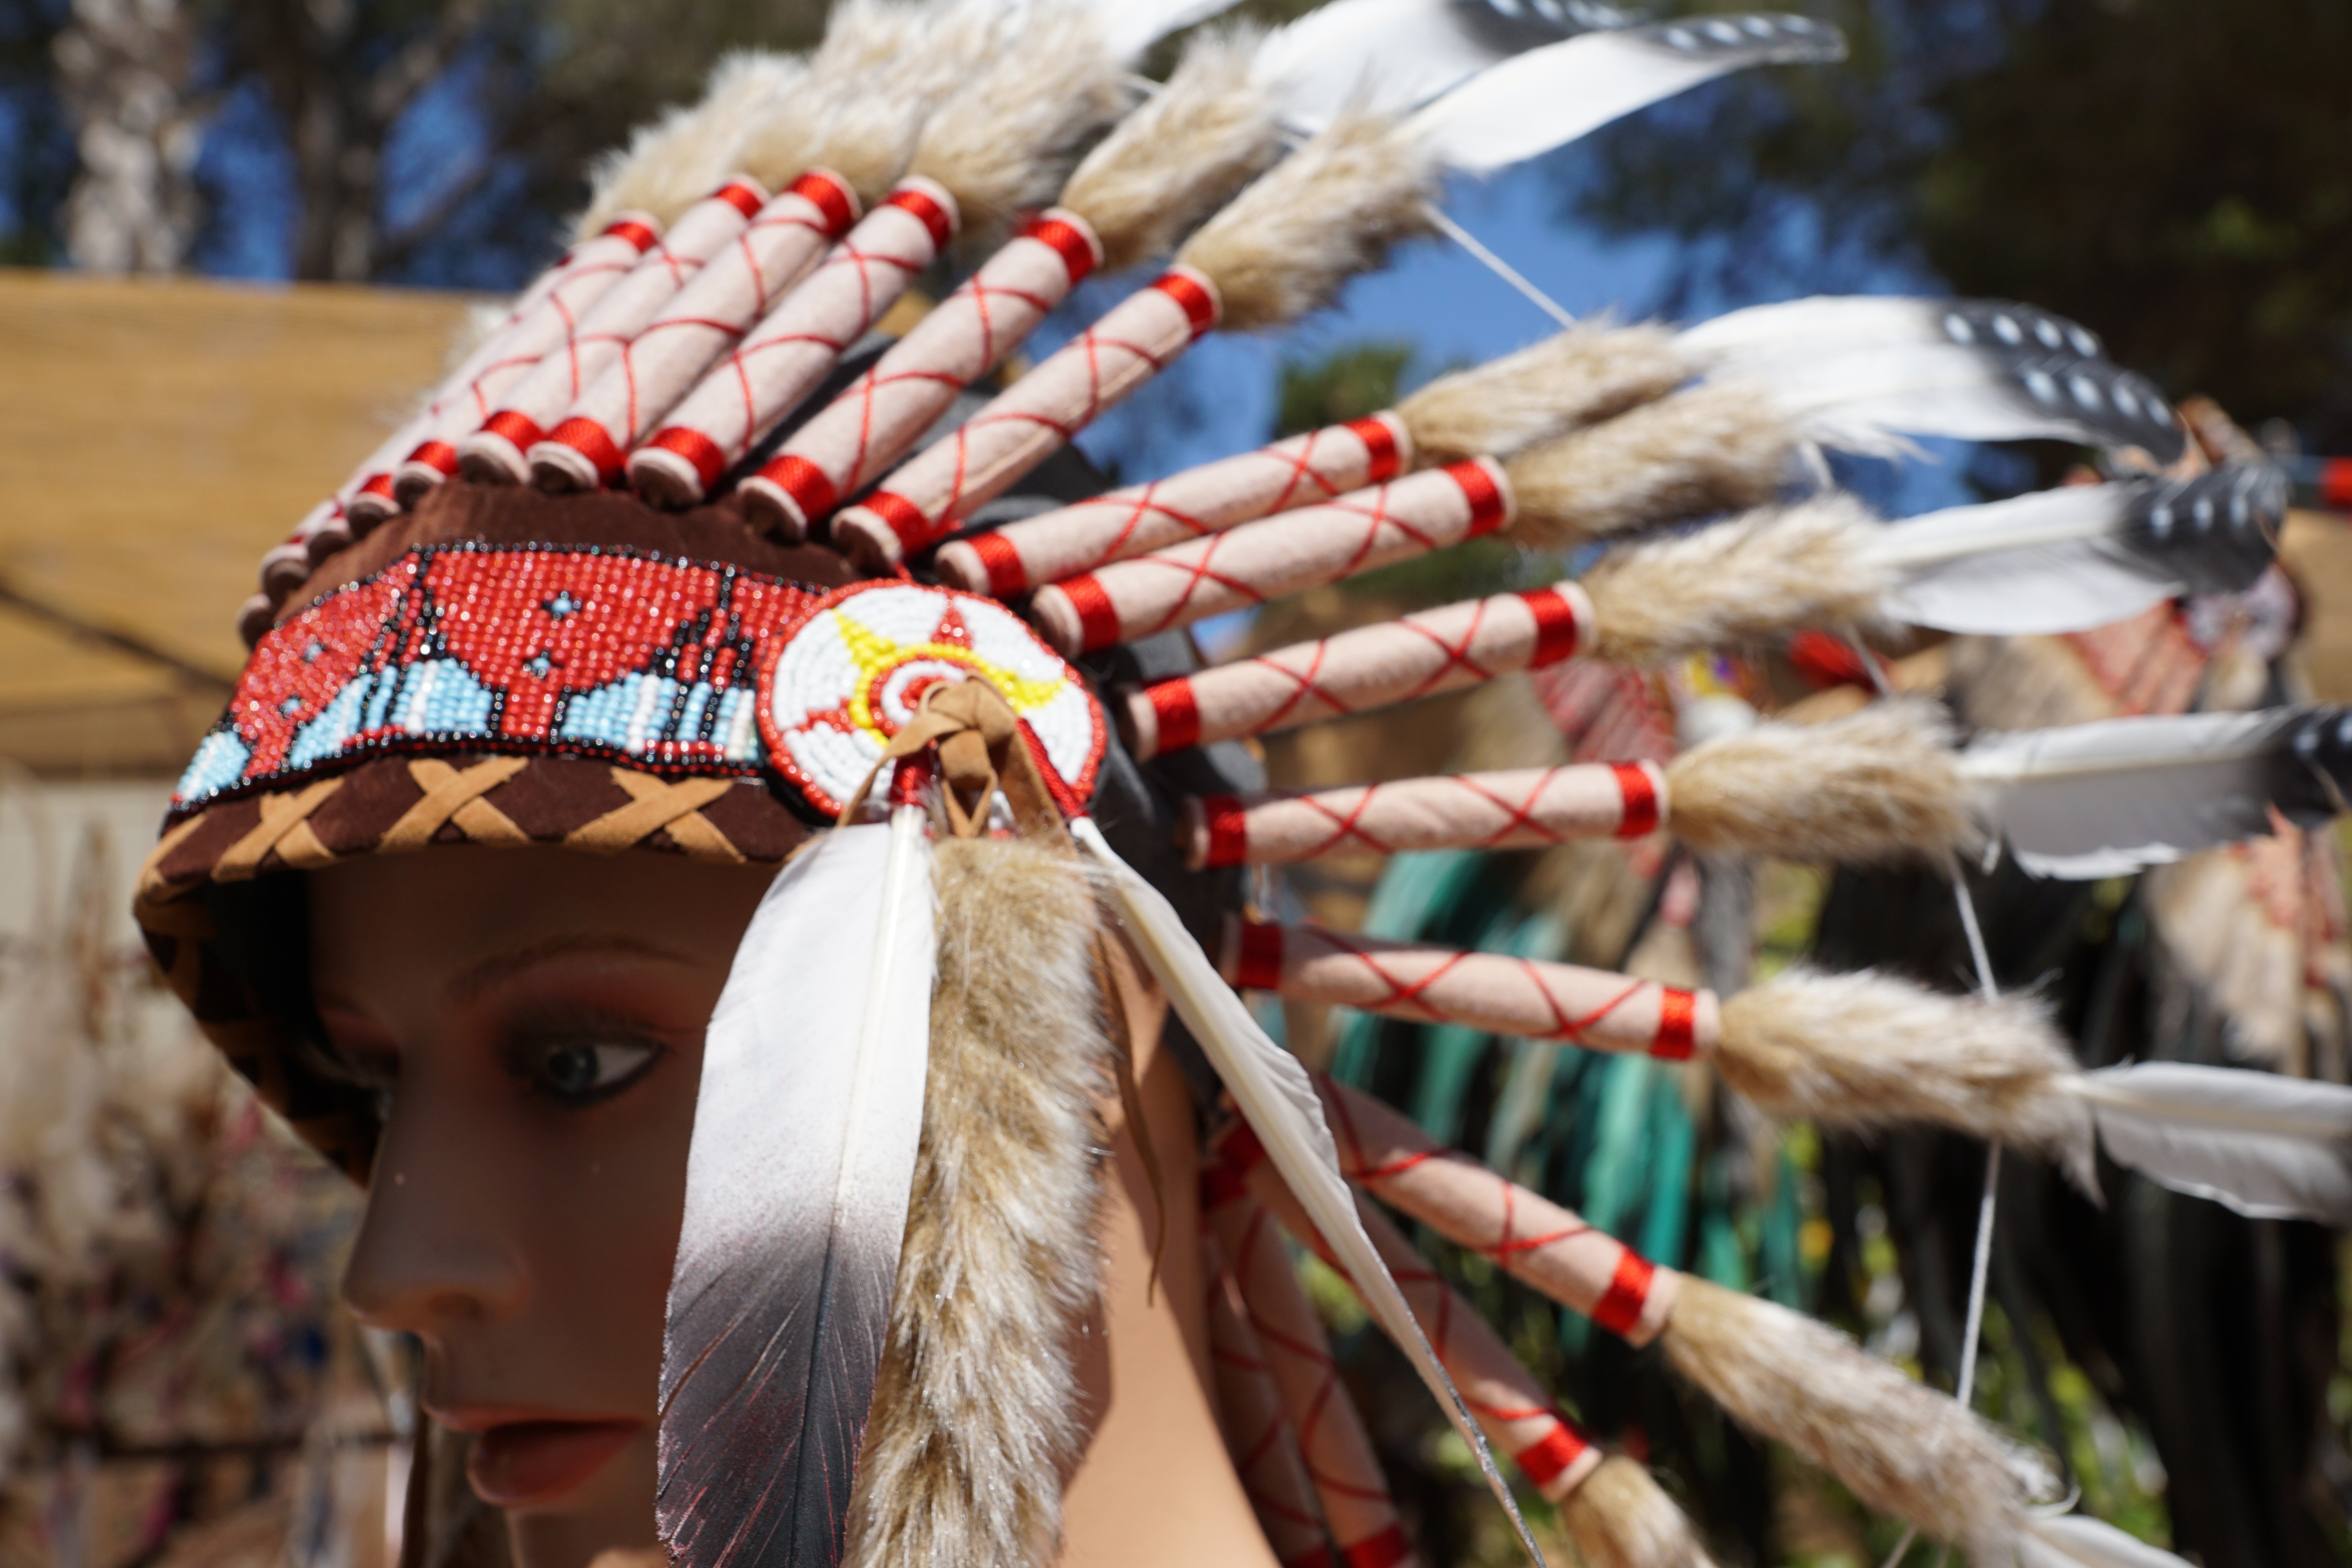
bird, people, white, flower, spring, red, color, usa, america, craft, colorful, agriculture, tribe, jewellery, face, doll, grey, festival, mask, tradition, sell, tinker, ibiza, indians, americans, hippy market